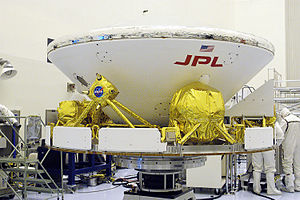
Mars Exploration Rovers / Rumfartøjernes design
Mars Exploration Rovers var to NASA fartøjer til ubemandede rummissioner. Projektet omfattede to robotter der kørte rundt på planeten Mars: